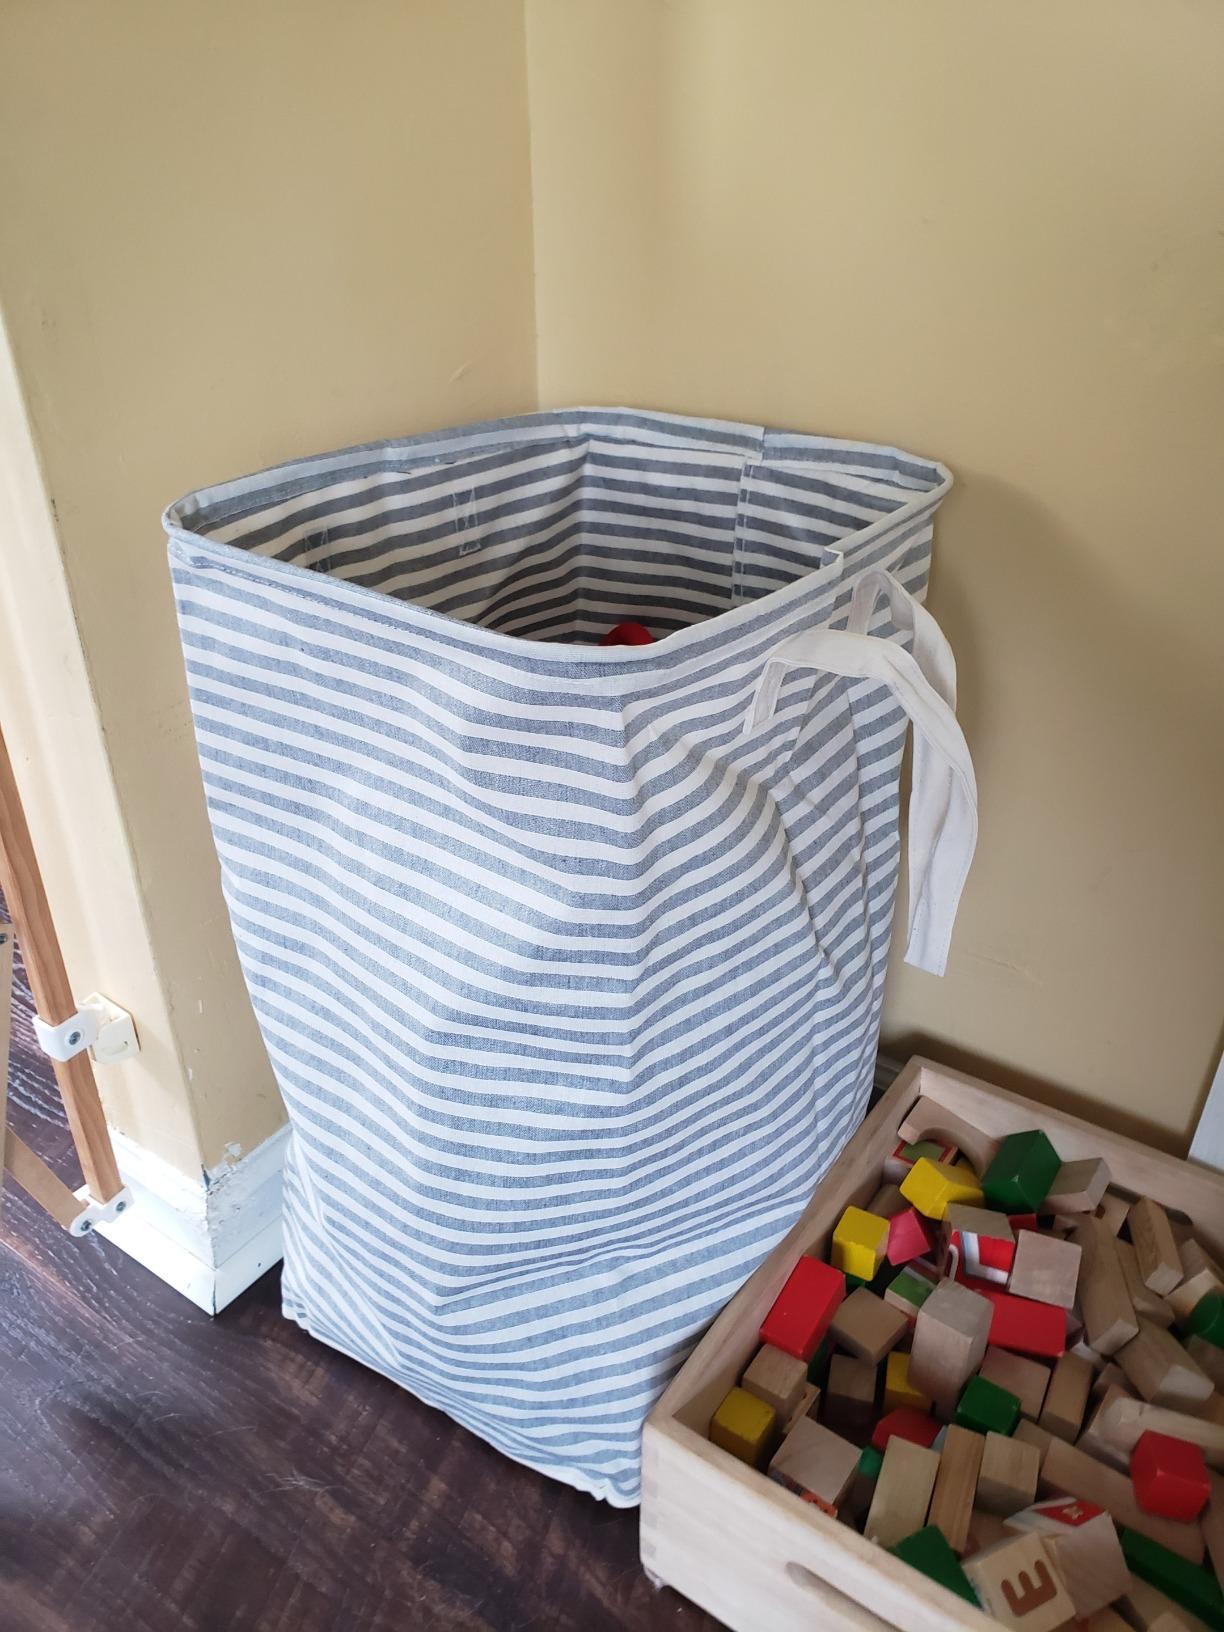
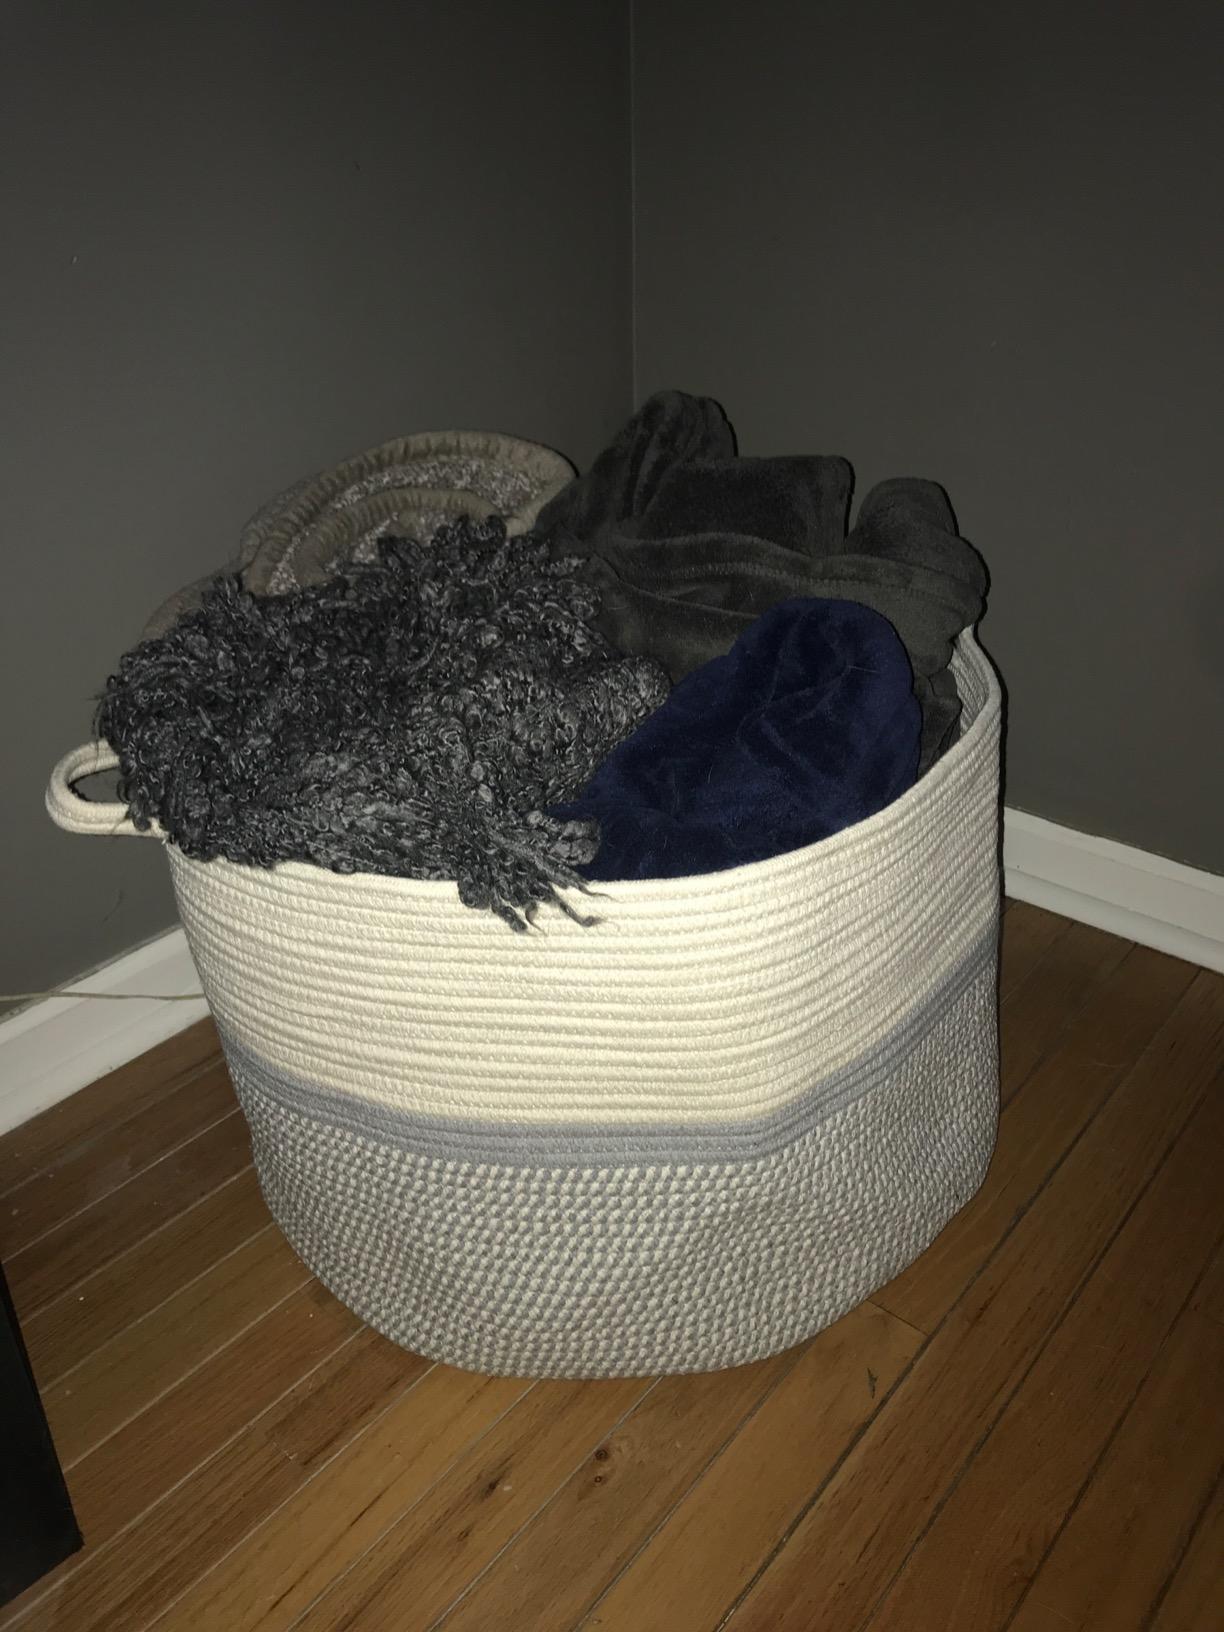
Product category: items_hamper
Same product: no